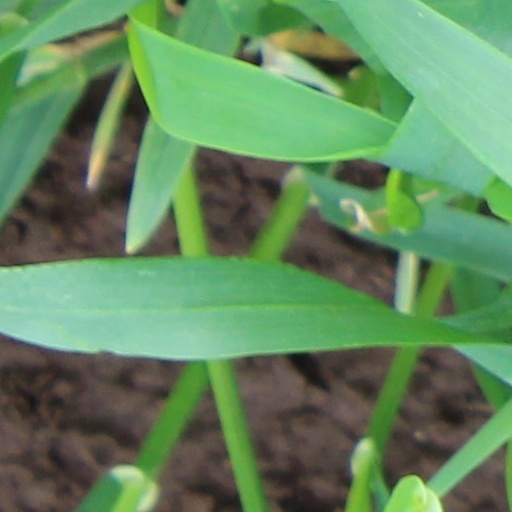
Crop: wheat